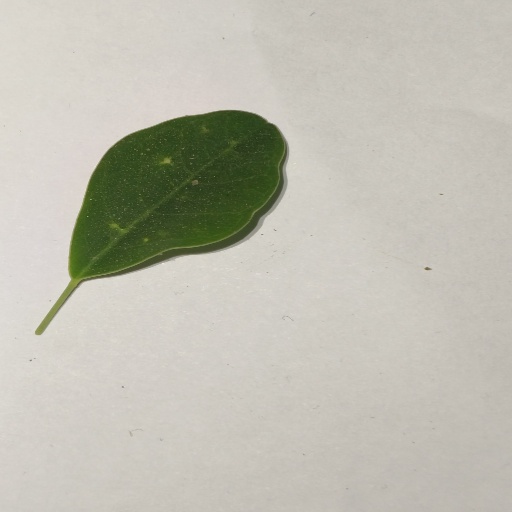
Species: Sojina
Leaf condition: Healthy Leaf